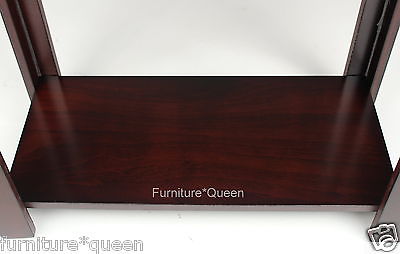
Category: table